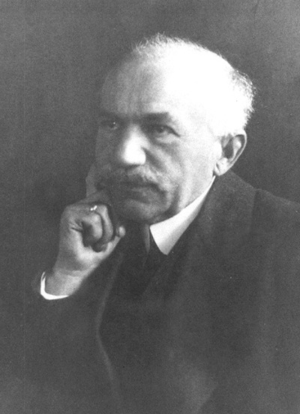
Lorenz Hiltner, né le 30 novembre 1862 à Neumarkt en Bavière et mort le 6 juin 1923 à Munich, était un agronome et microbiologiste allemand, père du concept de rhizosphère et pionnier de l'écologie microbienne de la rhizosphère.